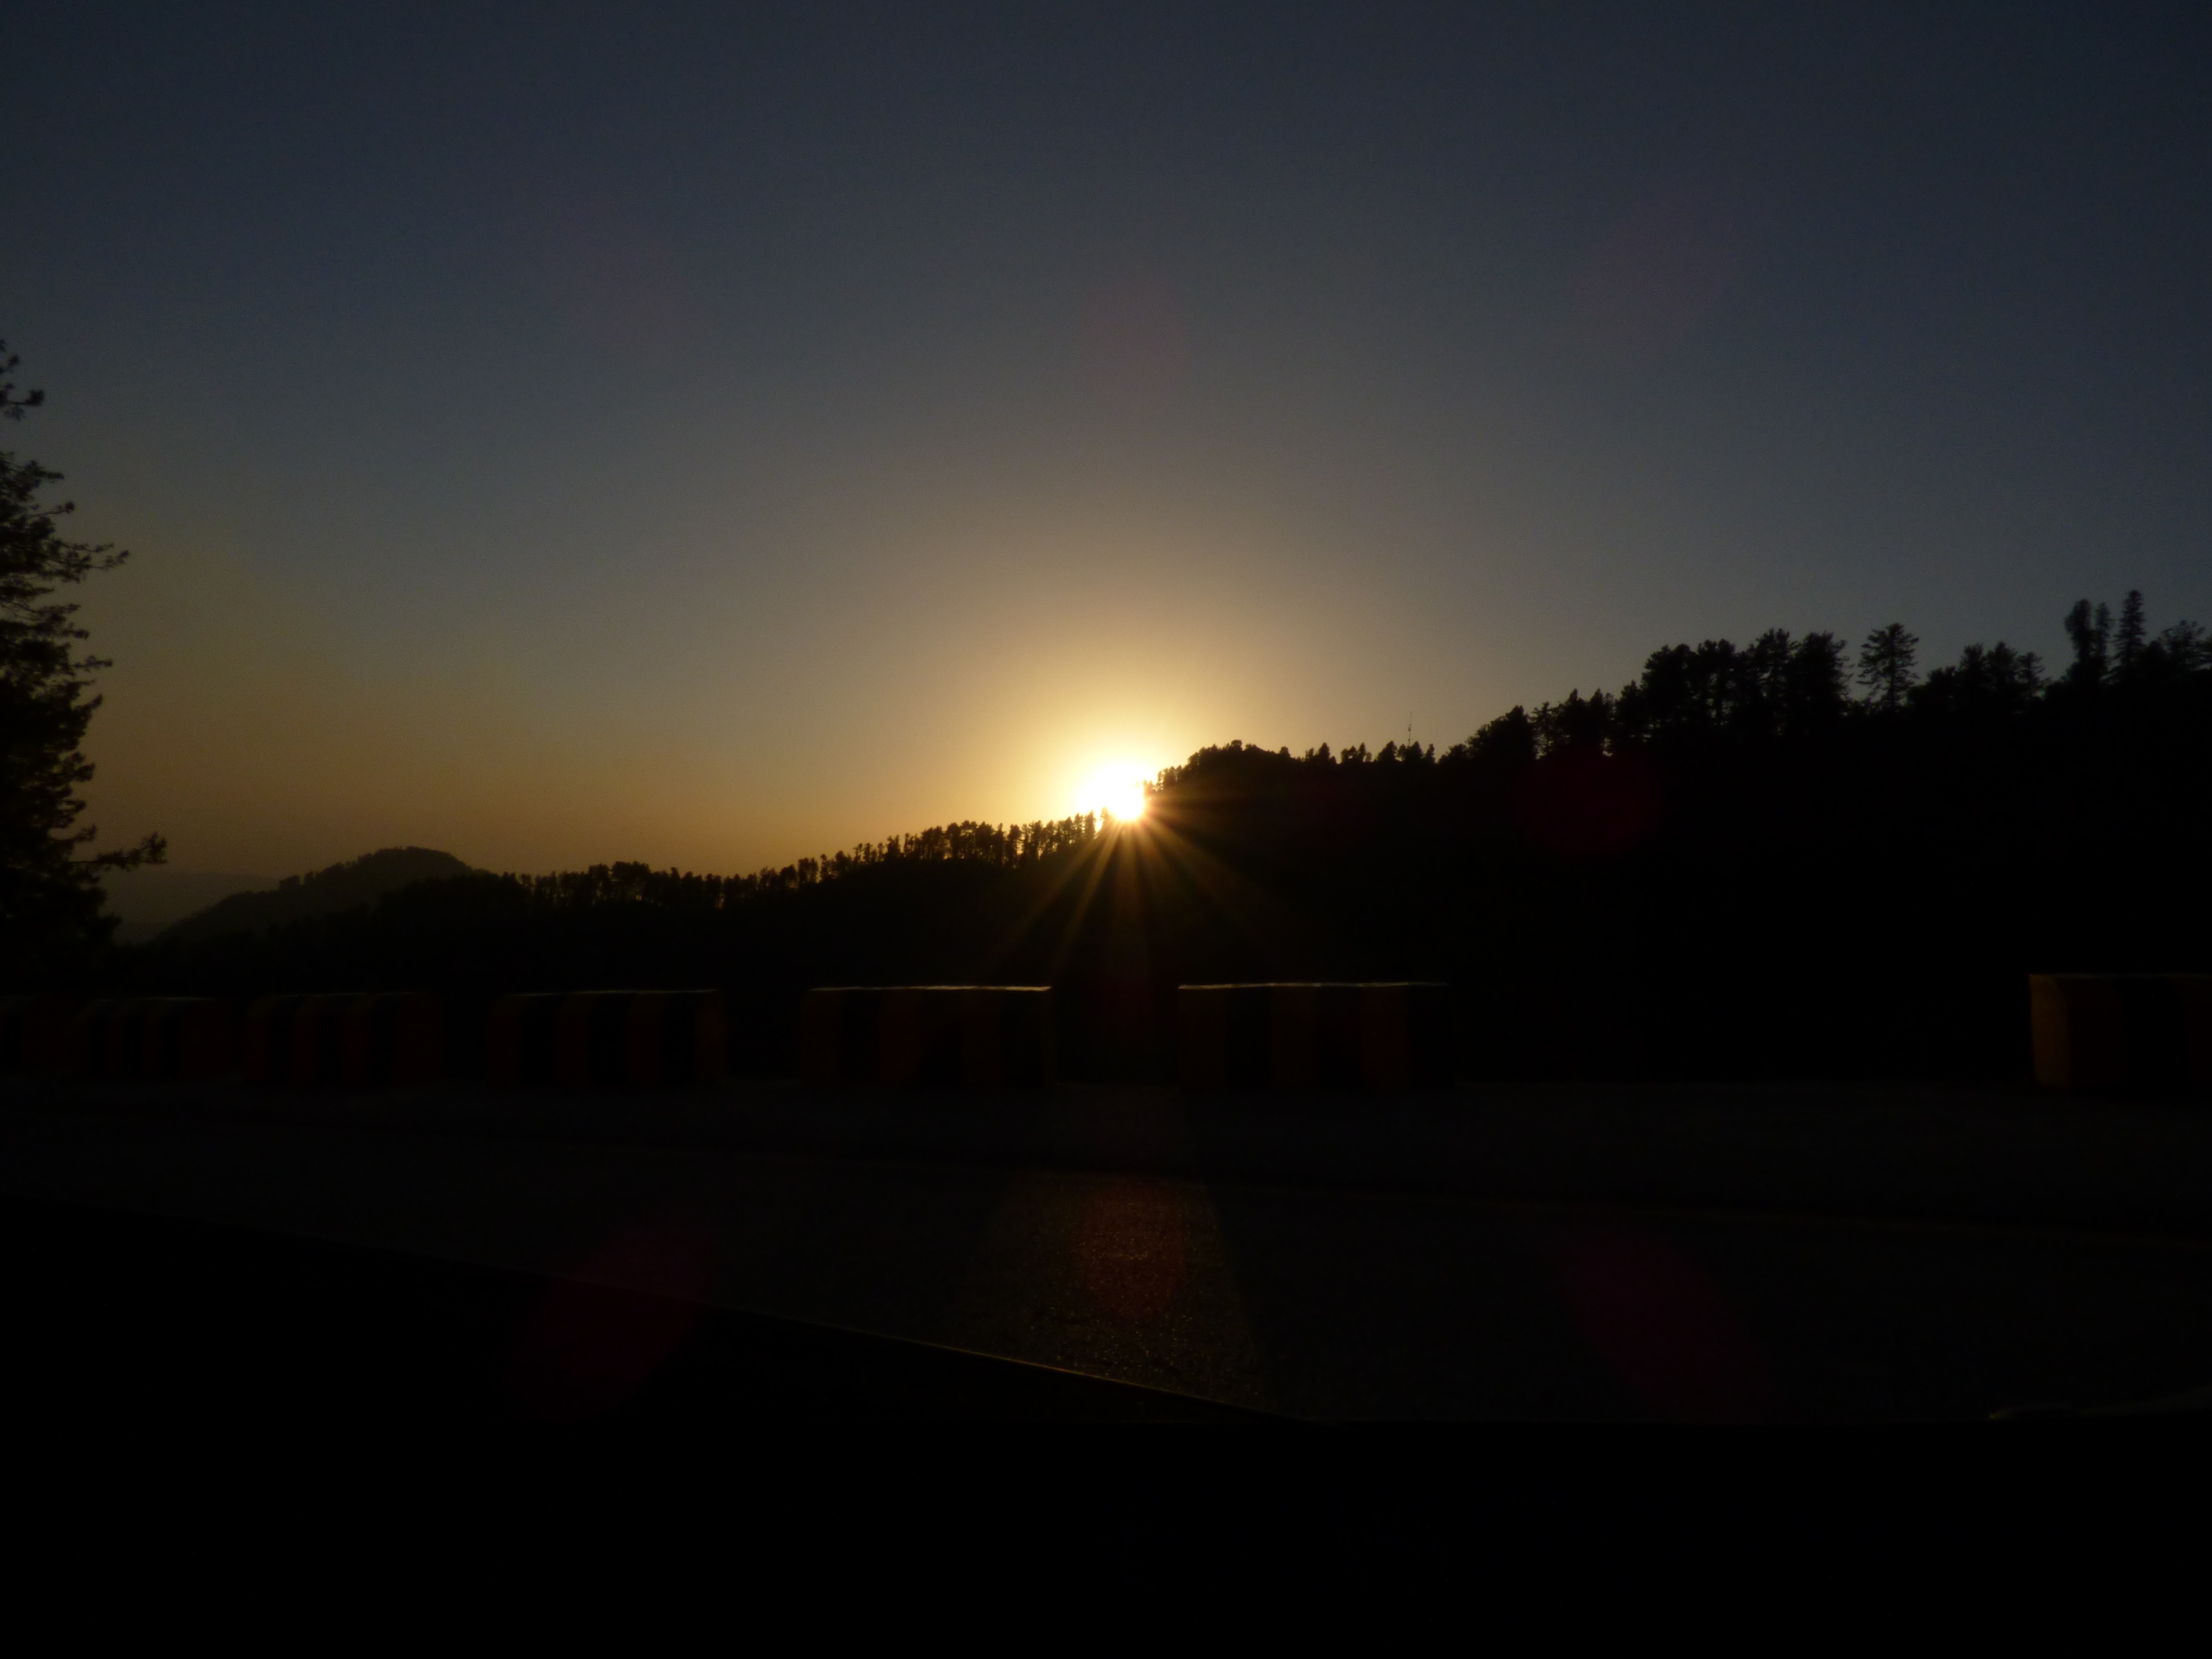
light, cloud, sky, sun, sunrise, sunset, night, sunlight, morning, dawn, atmosphere, dusk, evening, reflection, darkness, afterglow, atmospheric phenomenon